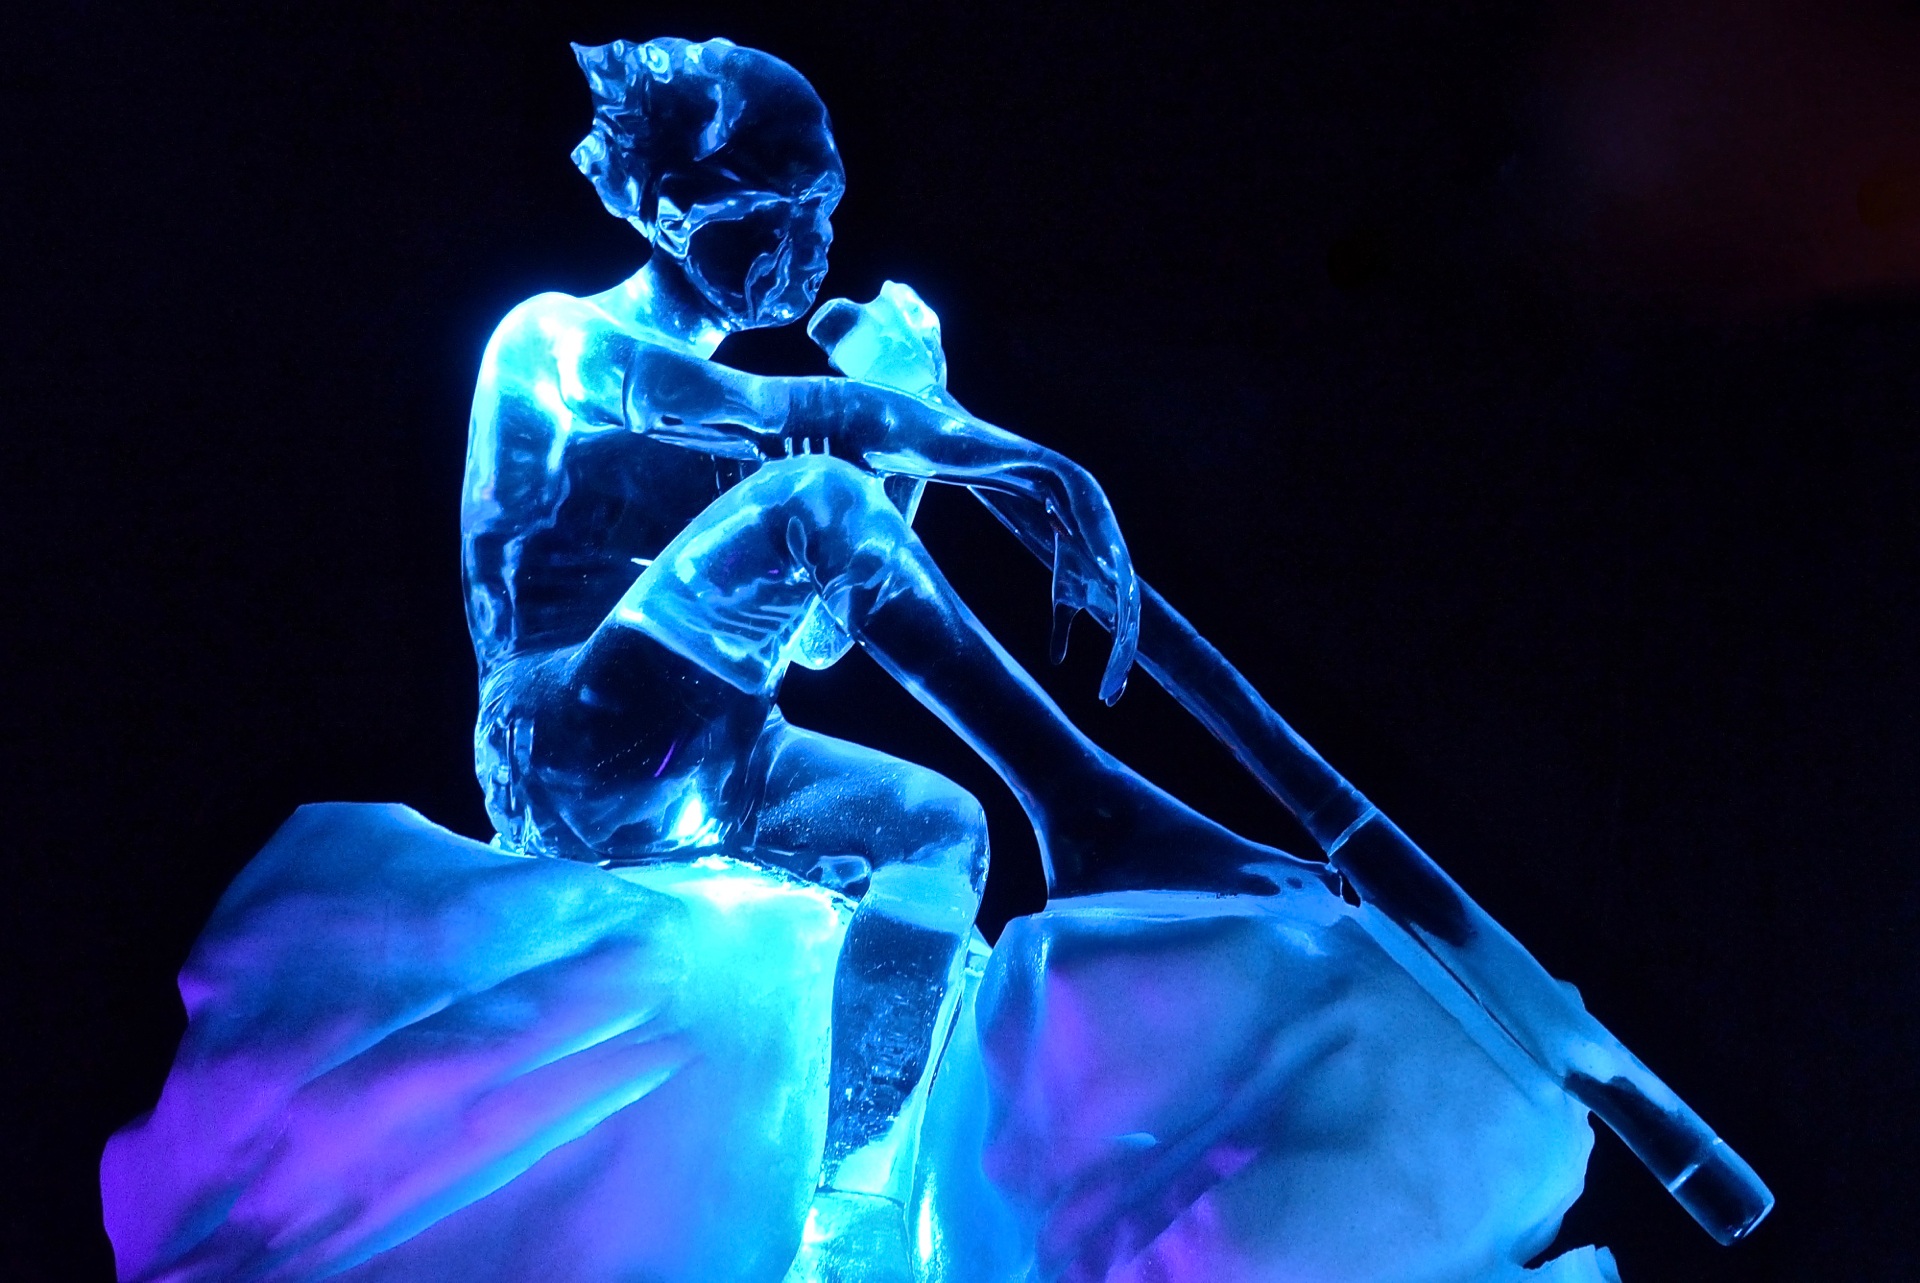
light, ice, darkness, blue, dancer, performance art, performance, organism, performing arts, special effects, computer wallpaper, electric blue, n window shopping, peter pan